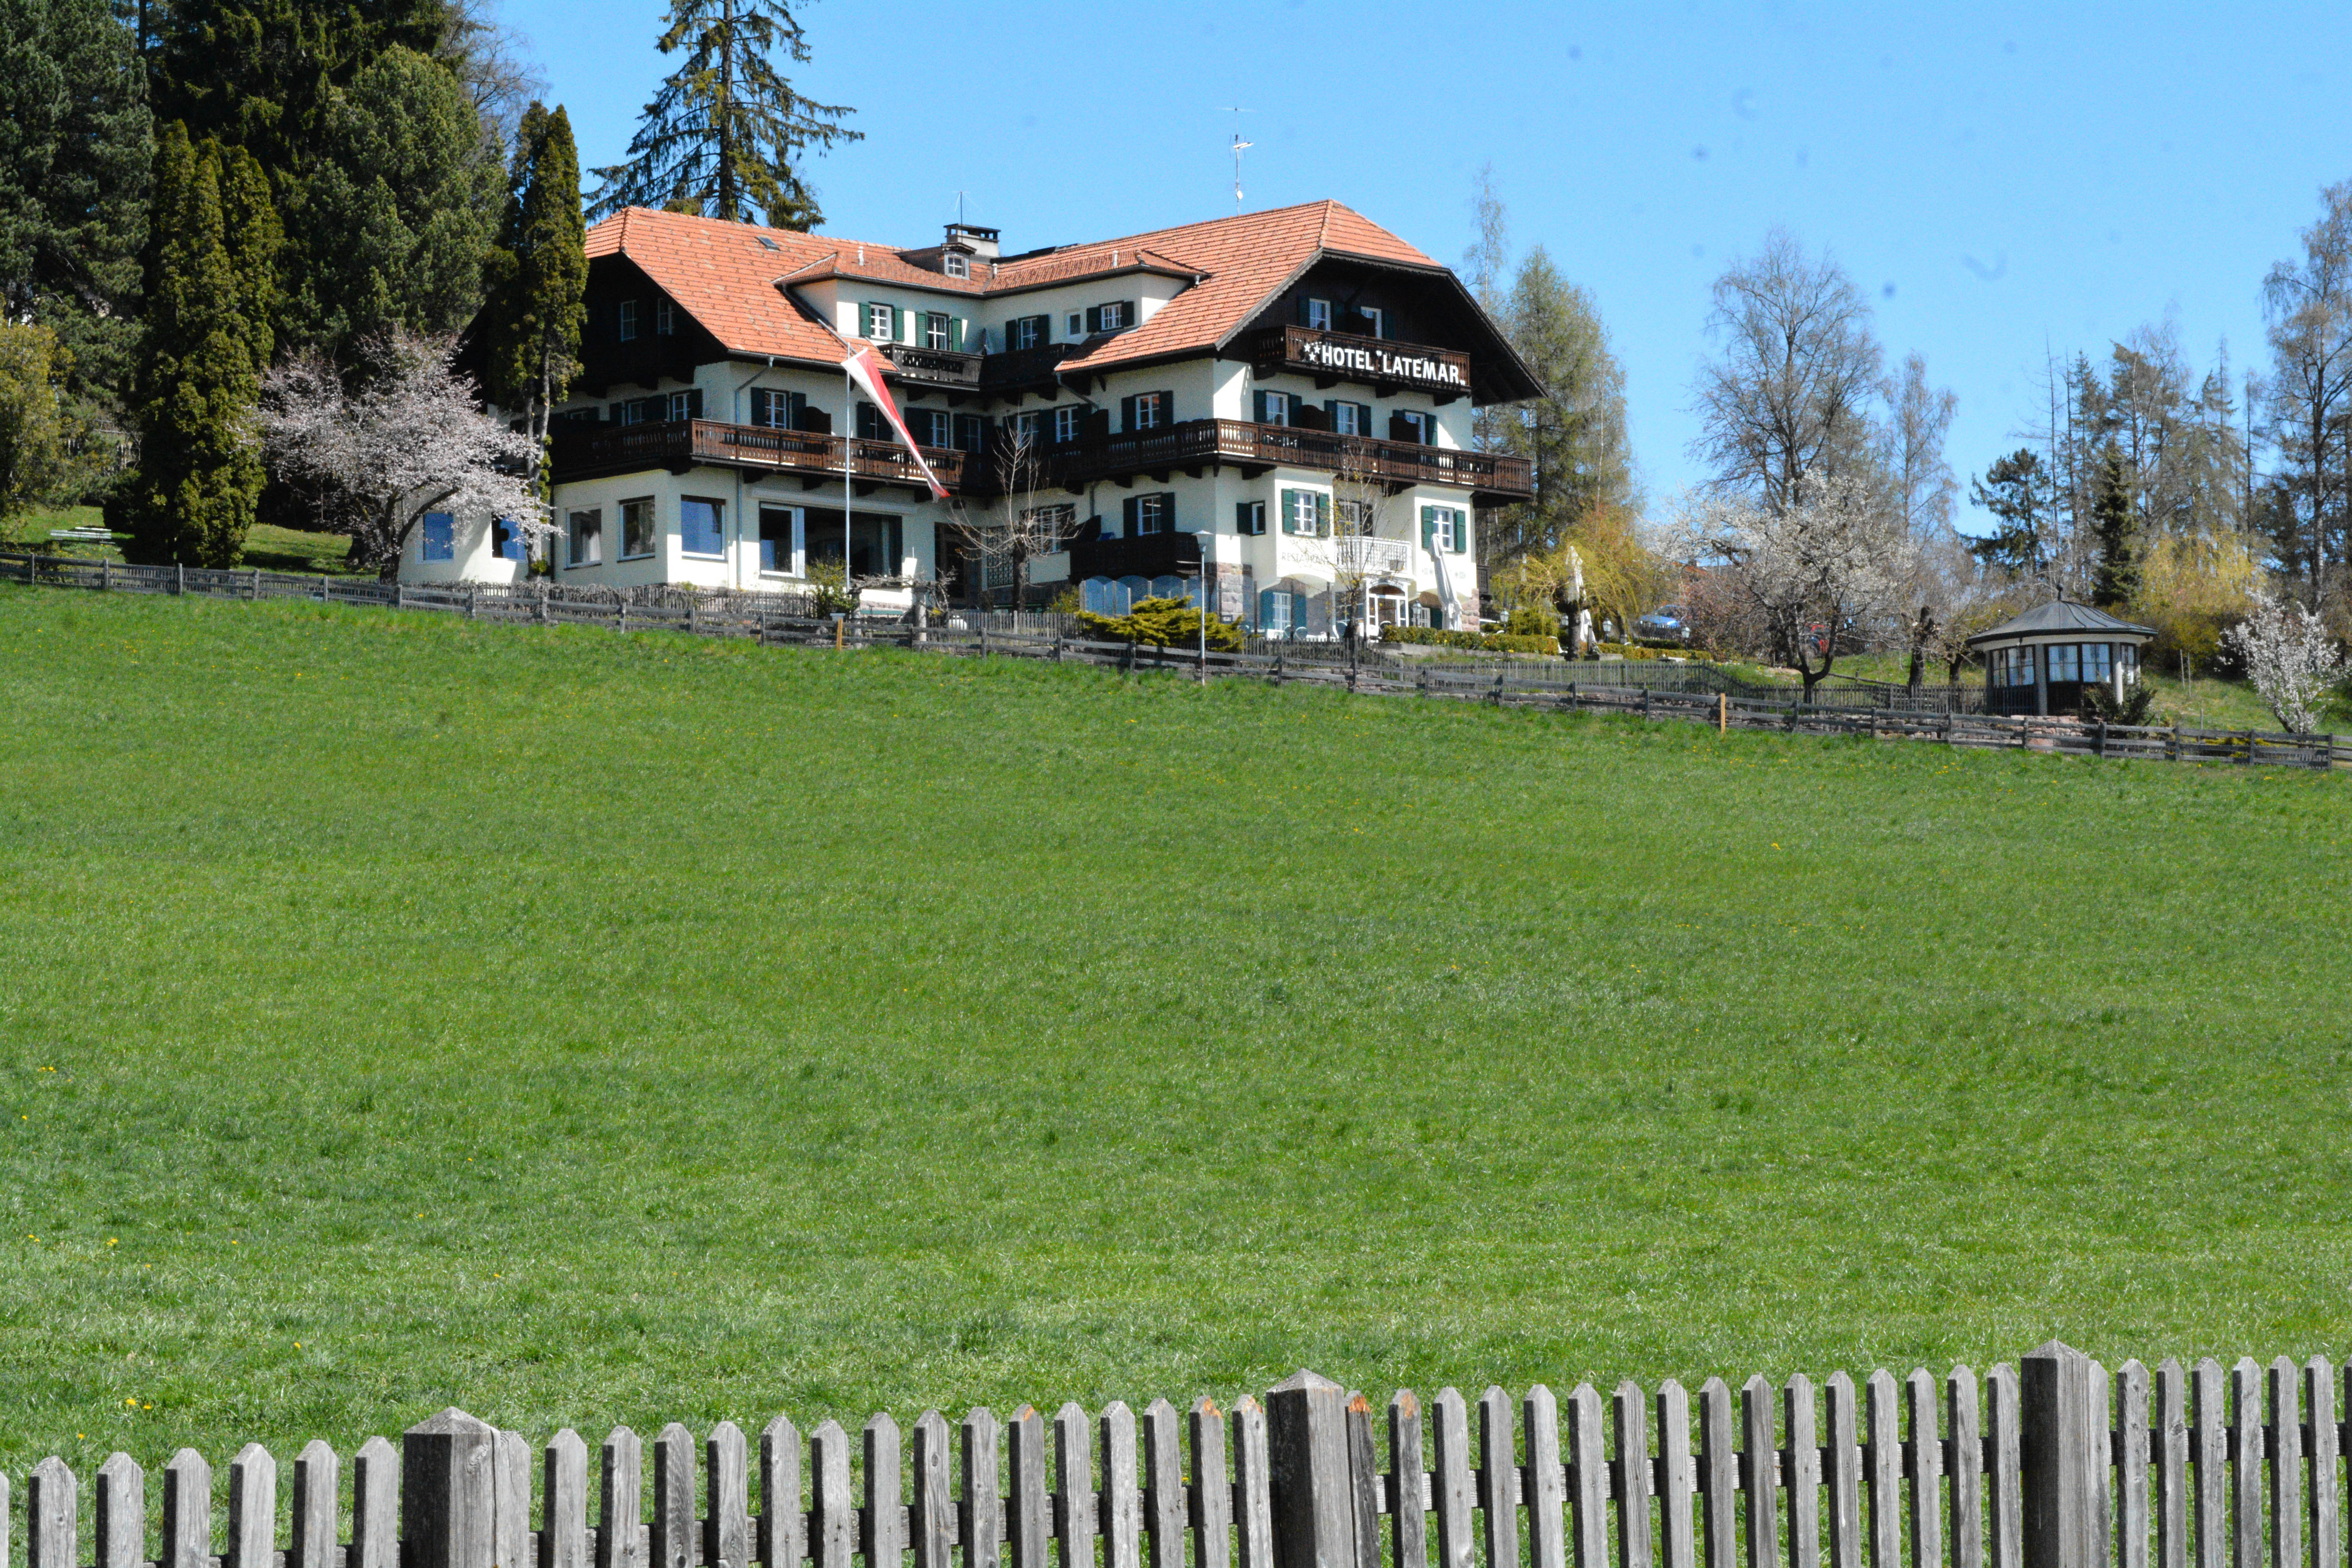
grass, lawn, park, garden, estate